Constitutional Convention (United States)

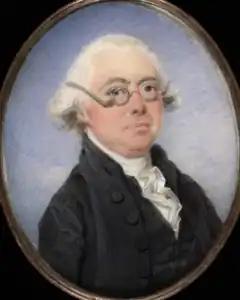
James Wilson's ideas shaped the American presidency more than any other delegate

James Wilson feared that the Virginia Plan made the executive too dependent on Congress. He argued that there should be a single, unitary executive. Members of a multiple executive would most likely be chosen from different regions and represent regional interests. In Wilson's view, only a single executive could represent the entire nation while giving "energy, dispatch, and responsibility" to the government.